High Court judge (England and Wales)

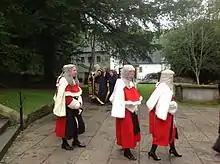
Red-robed High Court judges in procession at Llandaff Cathedral in 2013

A justice of the High Court, commonly known as a High Court judge, is a judge of the High Court of Justice of England and Wales, and represents the third-highest level of judge in the courts of England and Wales. High Court judges are referred to as puisne justices and wear red and black robes.